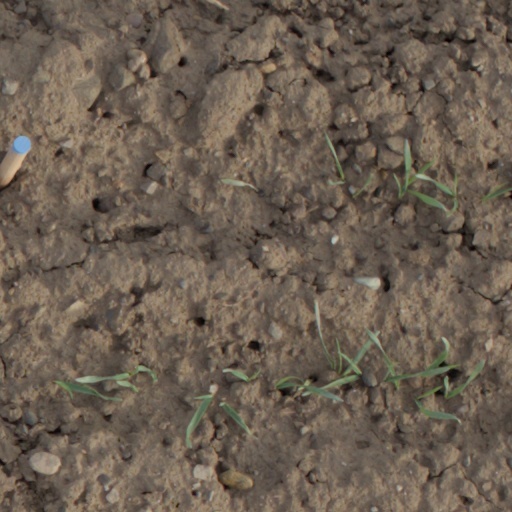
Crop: wheat